Leslie Dam

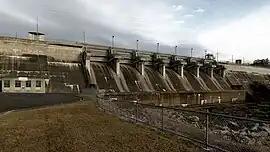
Spillway, 2018

The dam was extended in 1986, increasing capacity by 100%. The dam's highest level was reached on 12 September 1988 when waters in the dam peaked at above the spillway. The next highest level was above the spillway on 28 May 1990. On 11 February 1995, the dam reached its lowest level ever of 3% capacity.